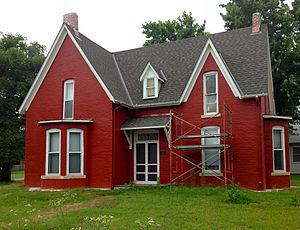
Argonia est une ville du comté de Sumner, situé dans le Kansas, aux États-Unis. Sa population s’élevait à 501 habitants lors du recensement de 2010.